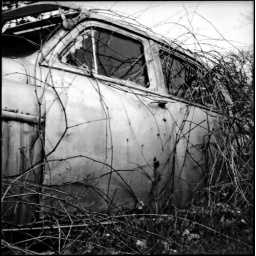
Old cars painted silver sitting in some dudes lot in Browntown a while back! Shot on real film with a Hasselblad.